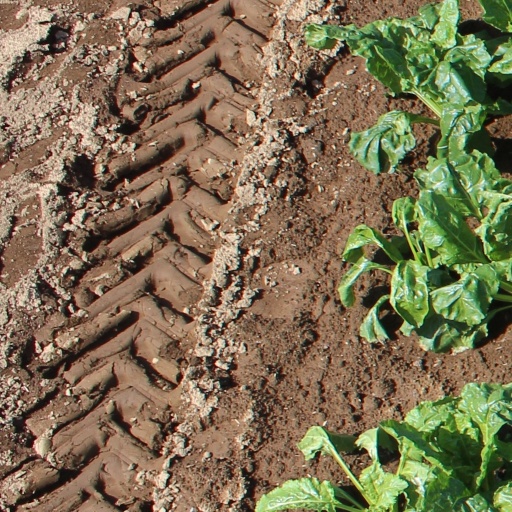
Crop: sugar beet